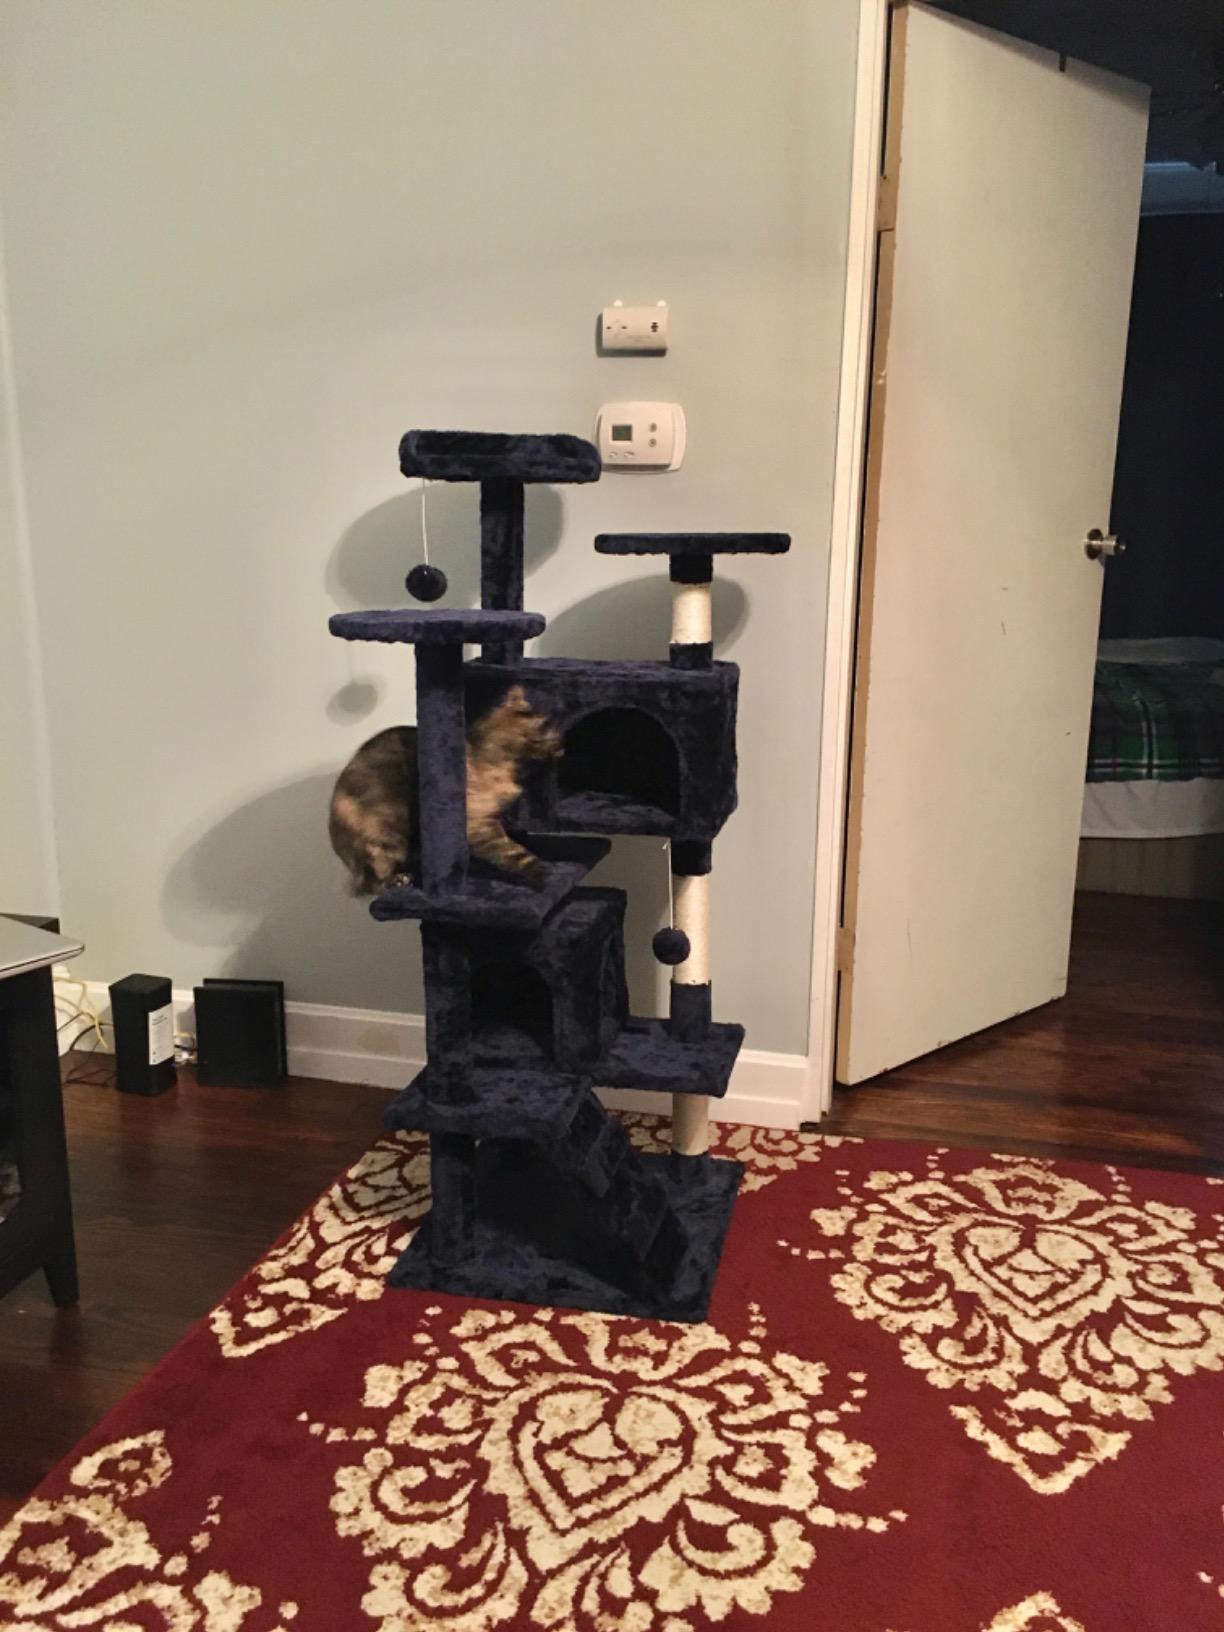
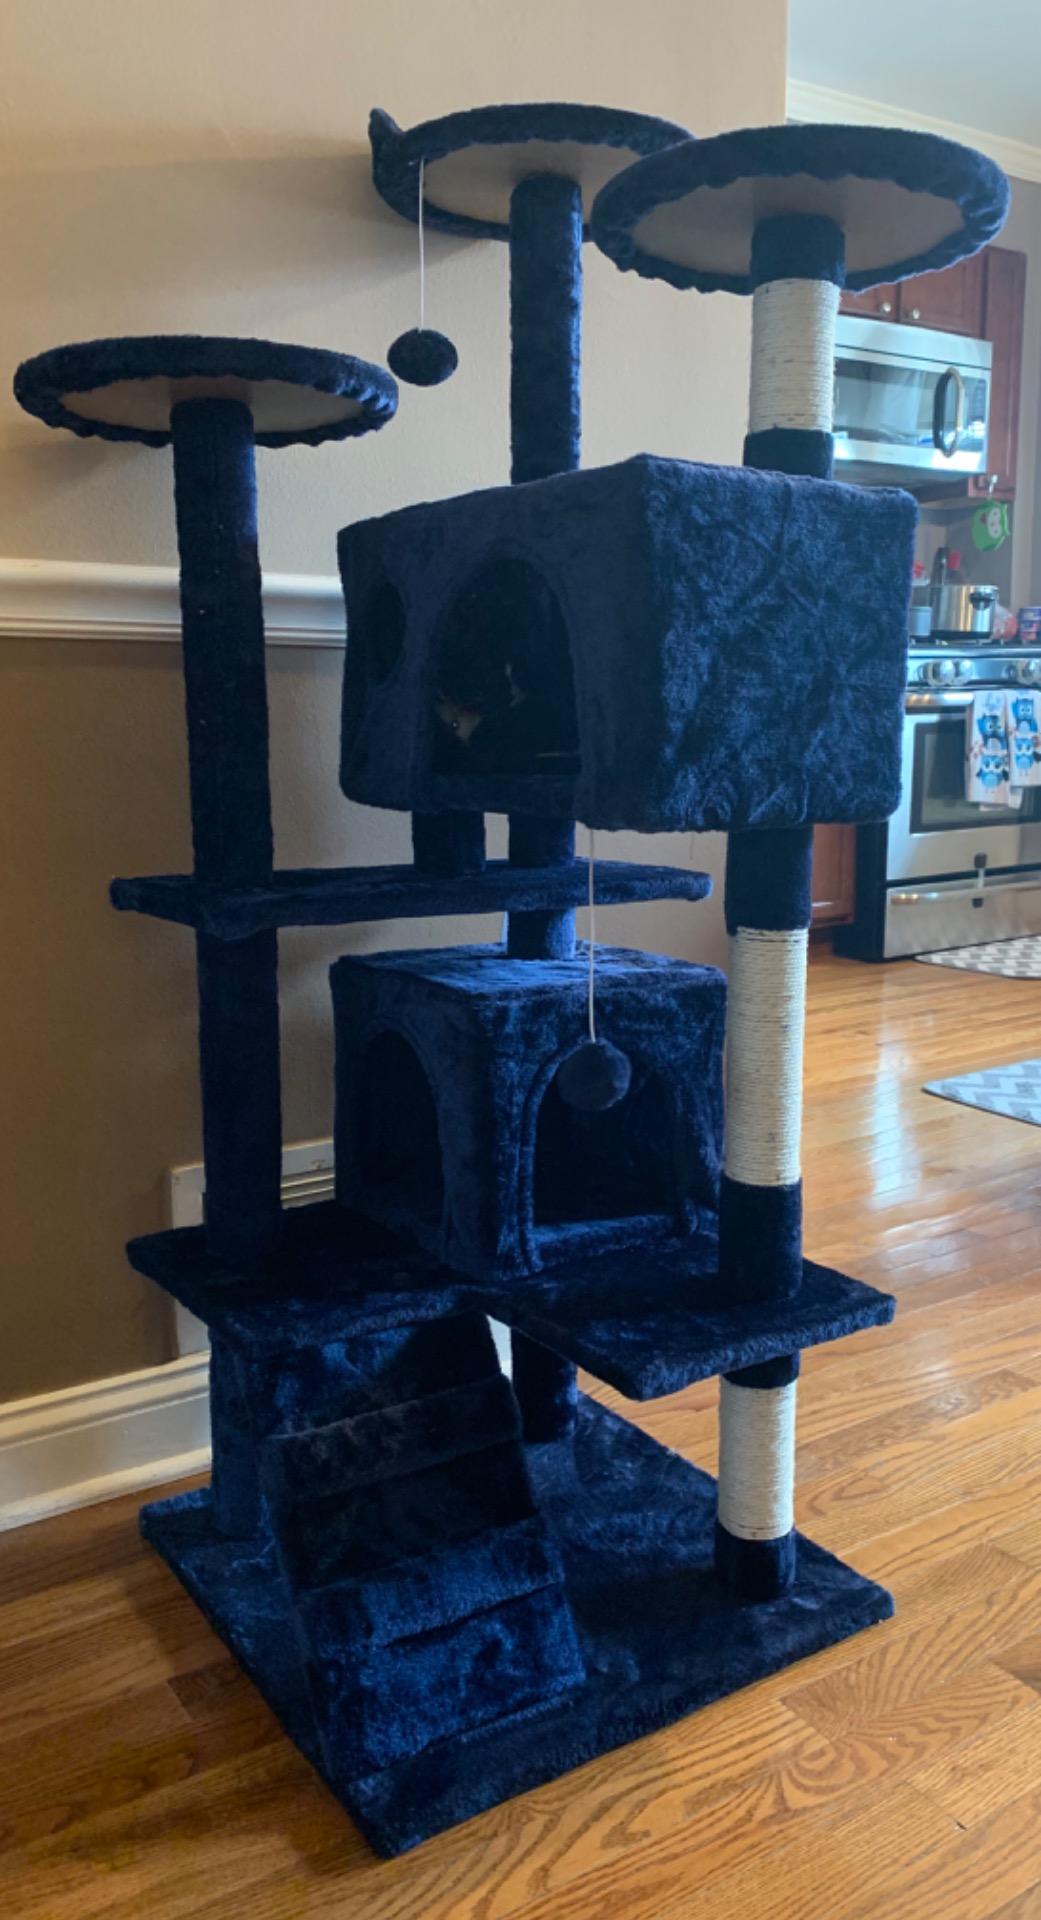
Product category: items_cat tree
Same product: yes